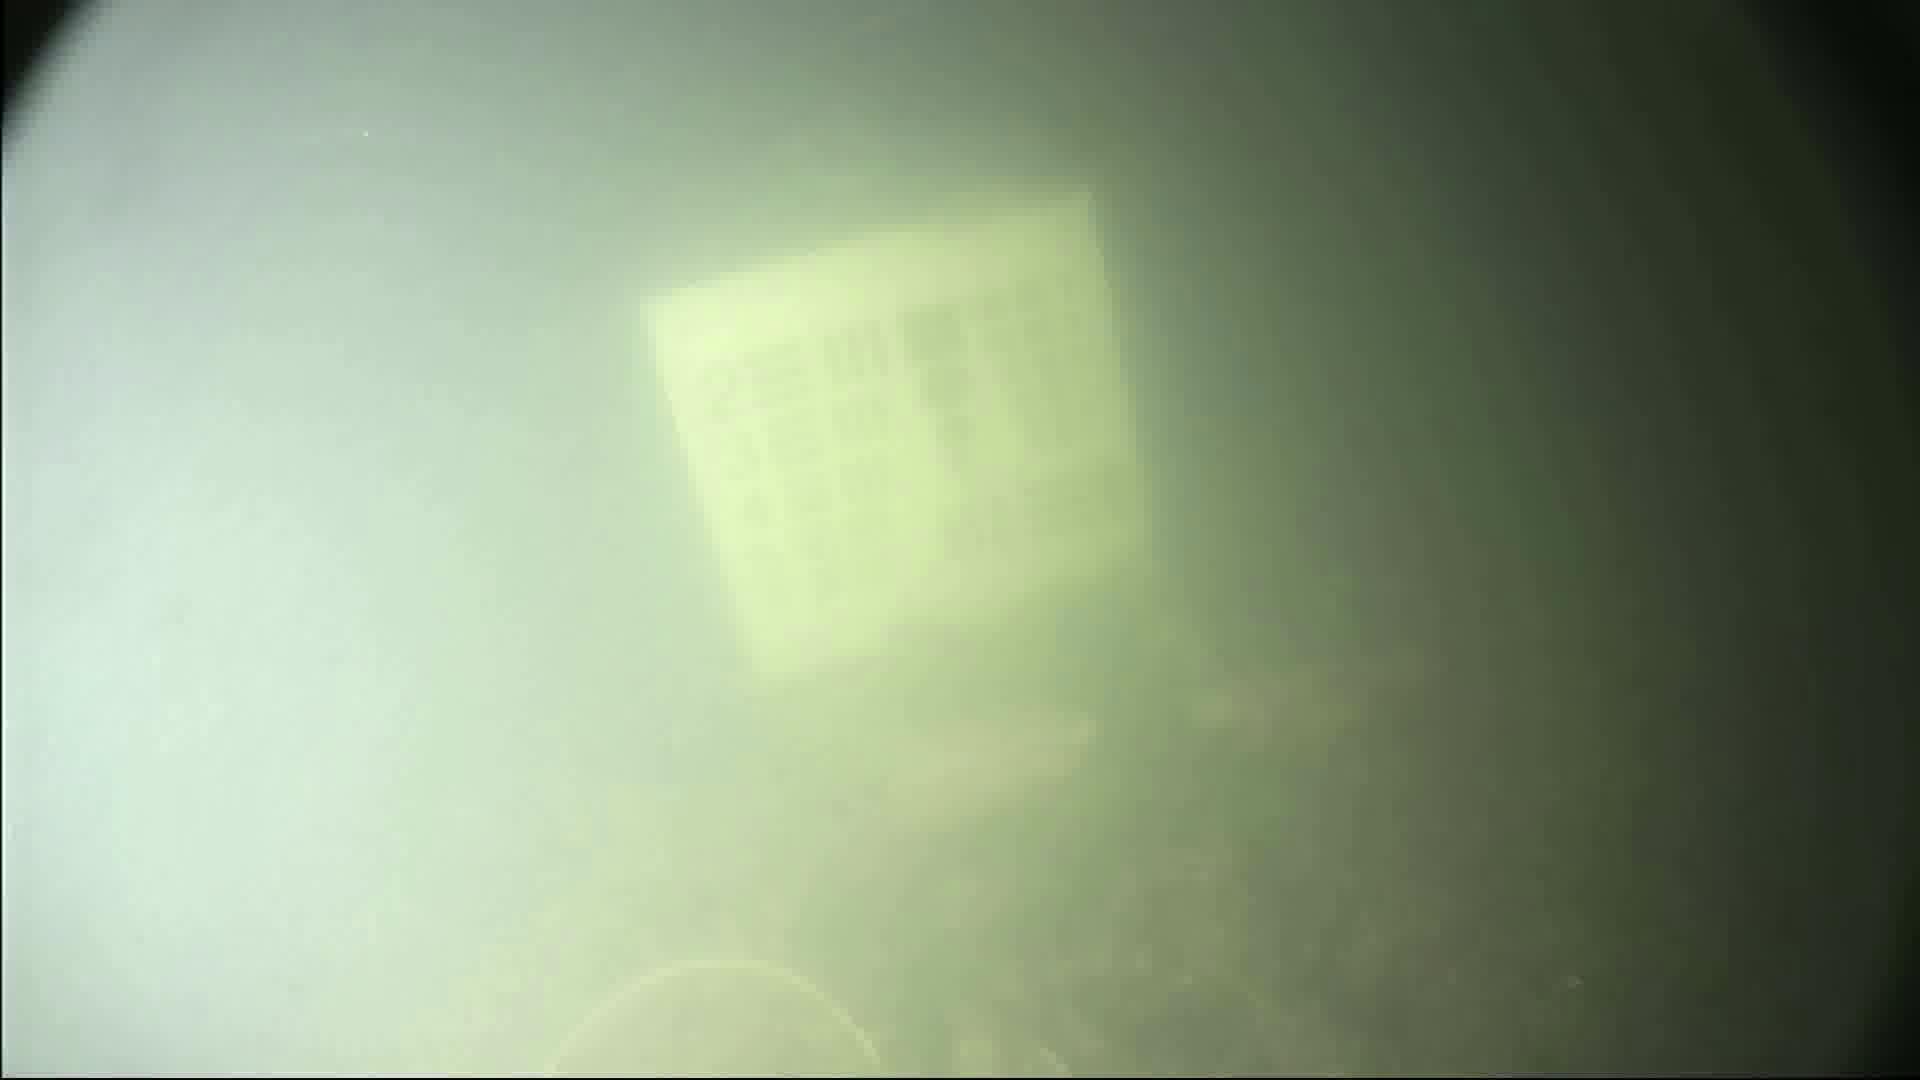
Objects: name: fish